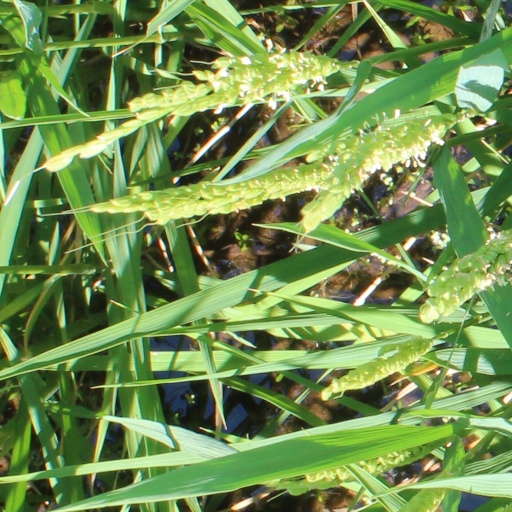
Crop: rice